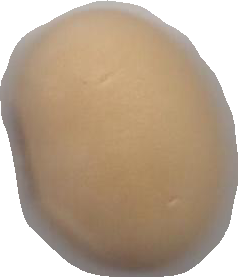
Variety: Anjasmoro